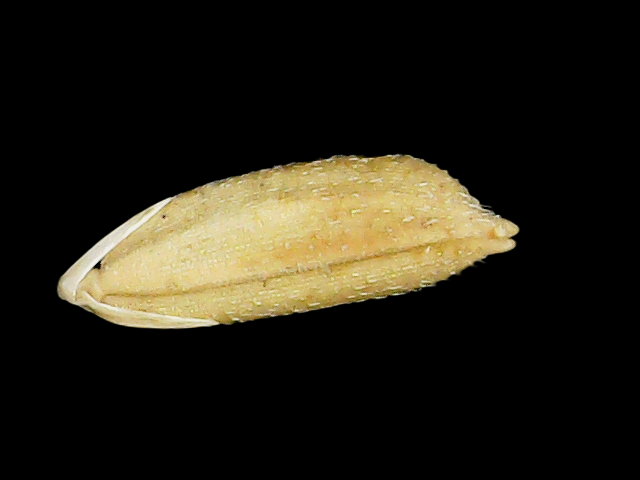
Rice variety: Bd51